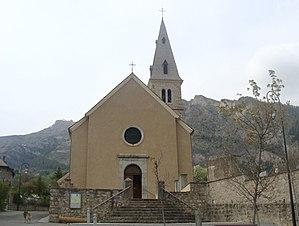
Saint-Jean-Saint-Nicolas (Hautes-Alpes)
Saint-Jean-Saint-Nicolas est une commune française située dans le département des Hautes-Alpes en région Provence-Alpes-Côte d'Azur.